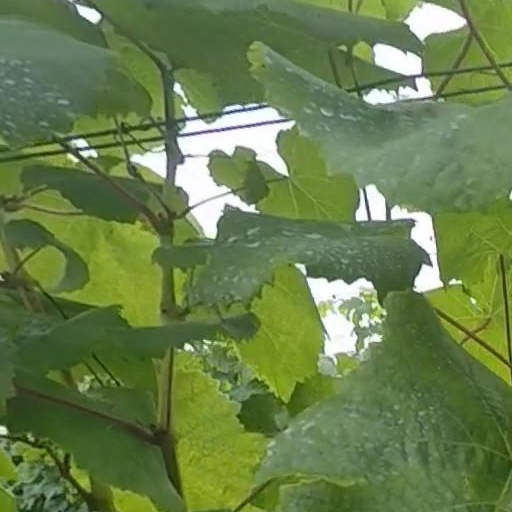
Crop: grape